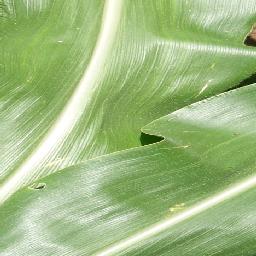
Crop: corn
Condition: (maize)_healthy